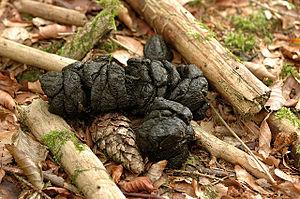
Le cerf élaphe est un grand cervidé des forêts tempérées d'Europe, d'Afrique du Nord, d'Amérique du Nord et d'Asie. Son nom est un pléonasme car « élaphe » signifie déjà « cerf » en grec.